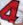
Number: 4